History of the Jews in the Netherlands

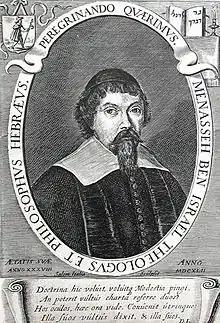
Rabbi Menasseh Ben Israel

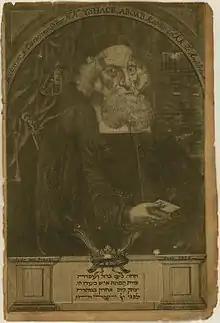
Rabbi Isaac Aboab da Fonseca

The Dutch Golden Age of the seventeenth century was also the golden age of Portuguese Jews in the Netherlands. From the early migration of Portuguese immigrants, establishment of the Portuguese Jewish community in Amsterdam, prosperity and commercial networks connecting Amsterdam to the larger Atlantic world, and precipitous decline of the community after the series of Anglo-Dutch wars in the late seventeenth century, Amsterdam was called the "Dutch Jerusalem".